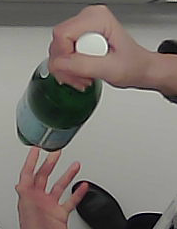
Product: sanpellegrino_water